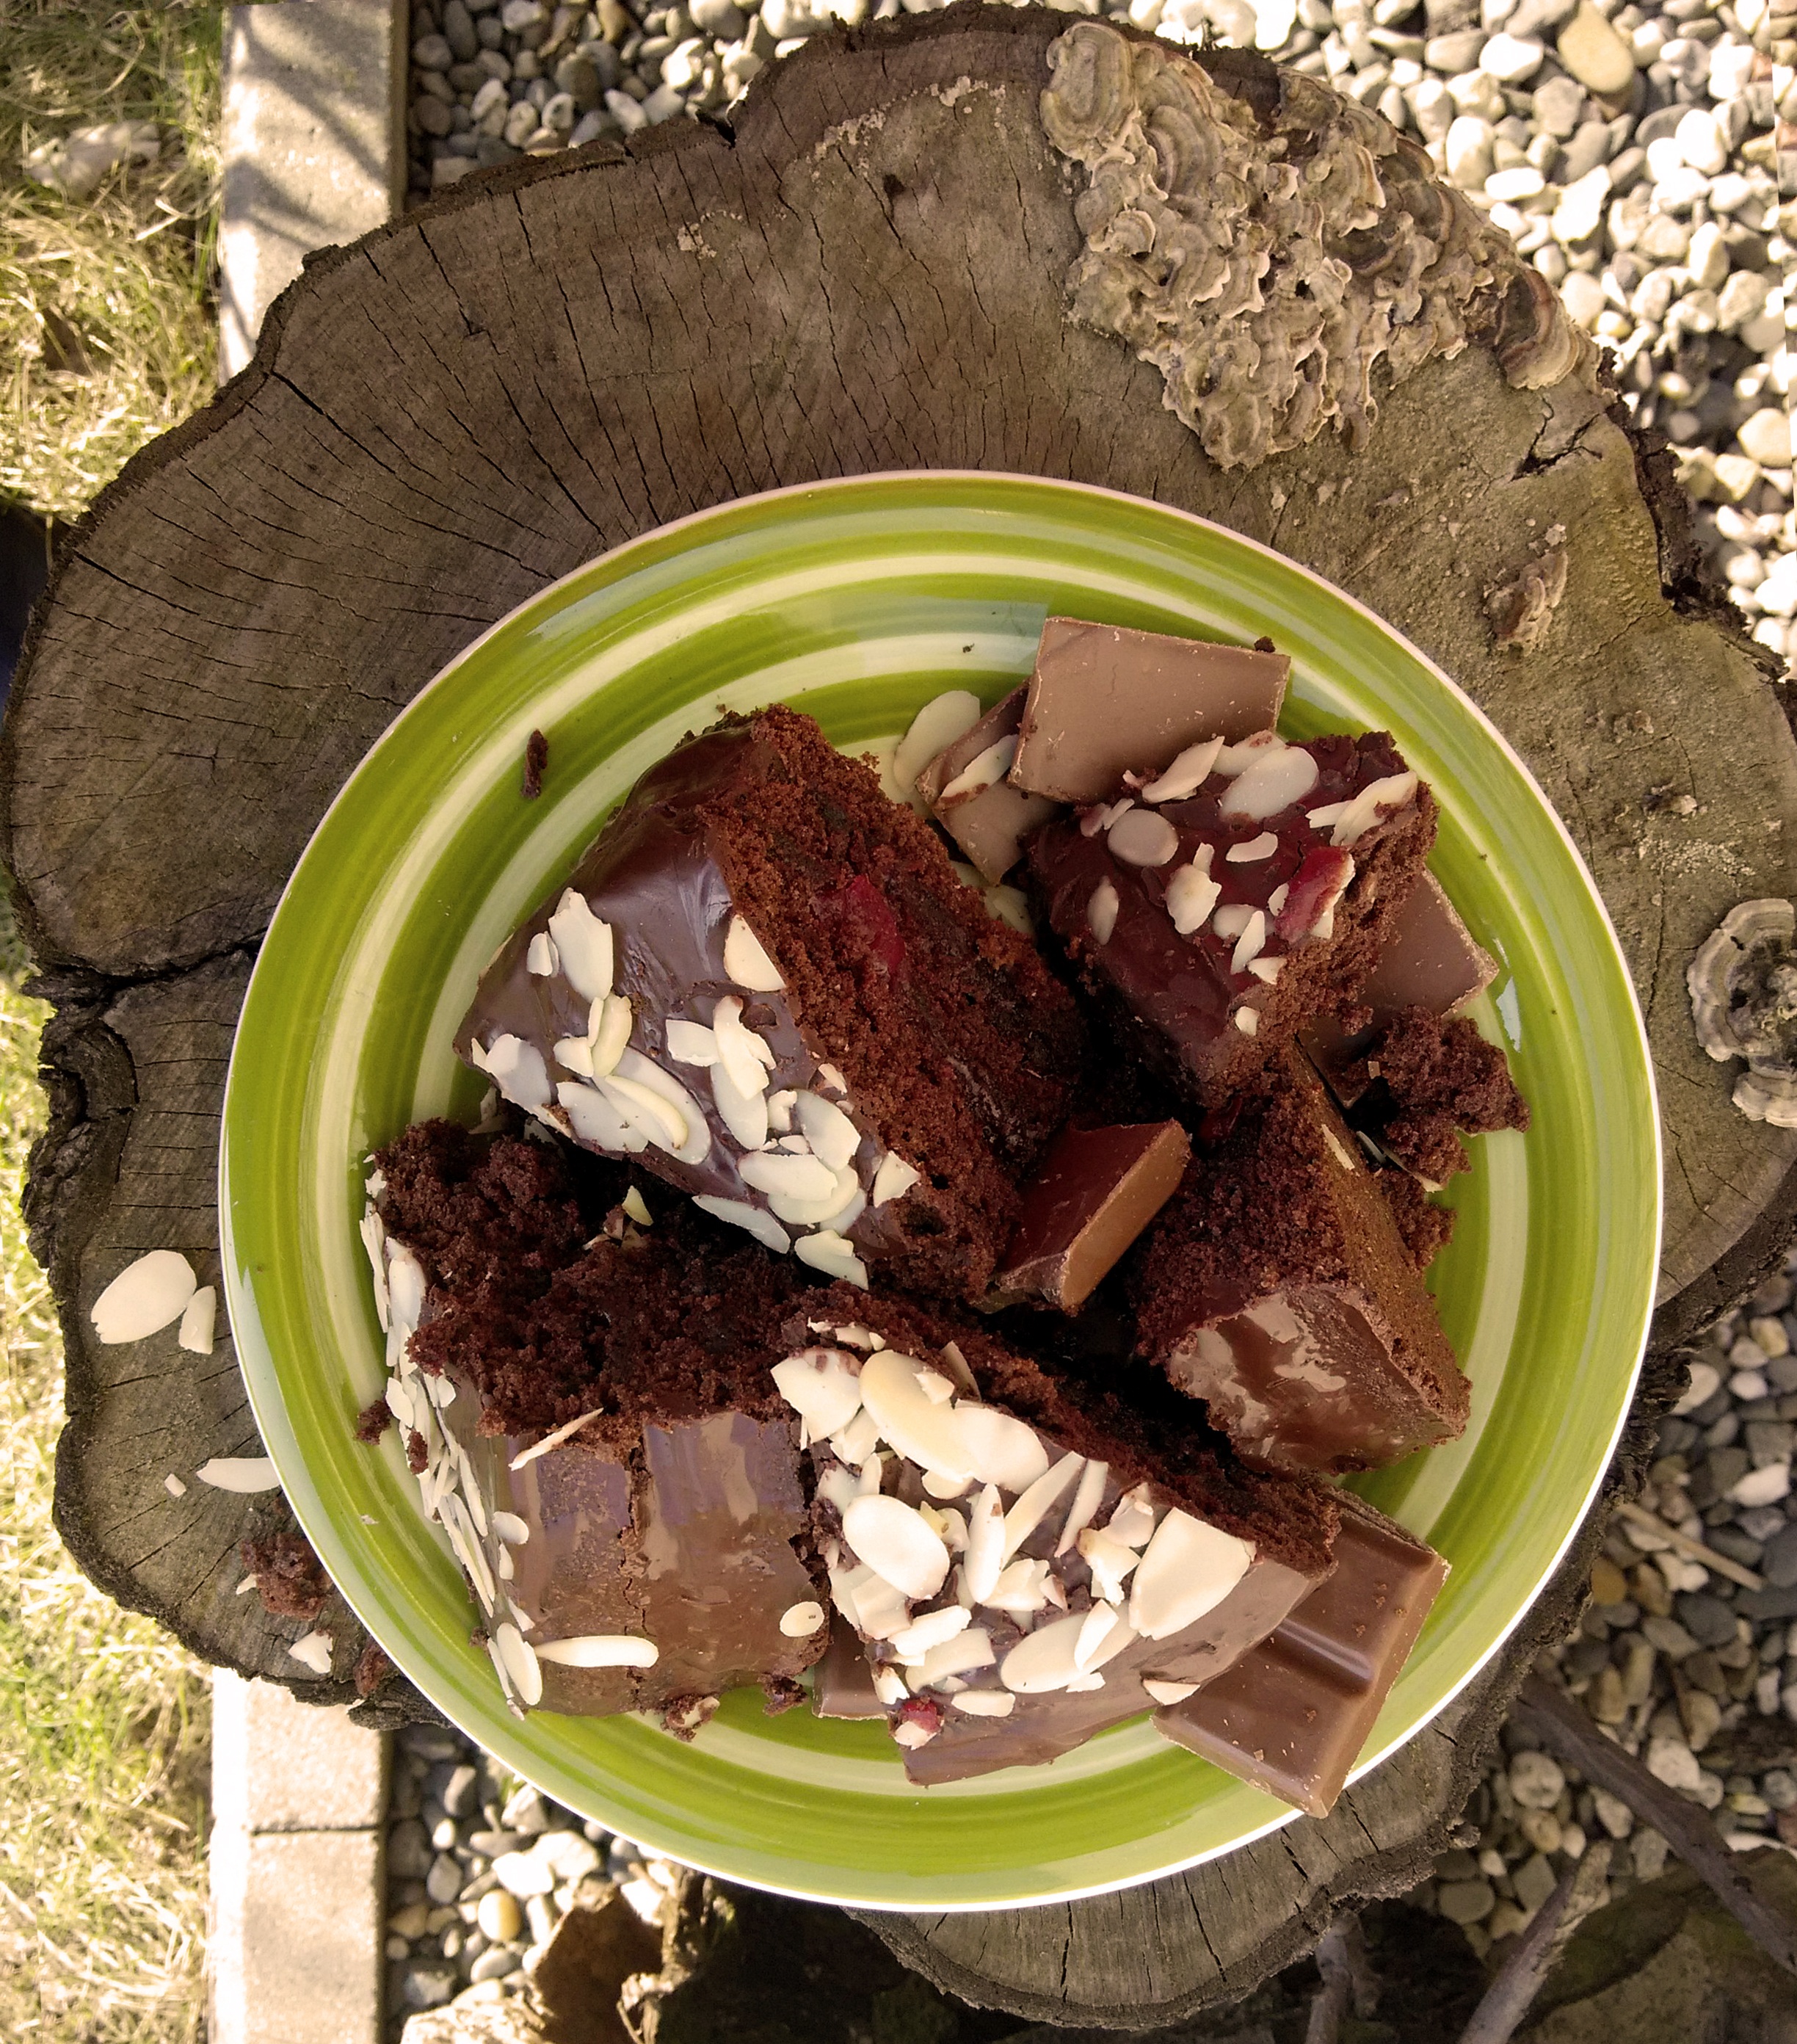
dish, food, produce, chocolate, dessert, cake, chocolate cake, chocolate brownie